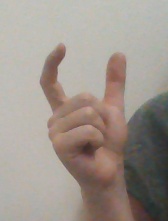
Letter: nun